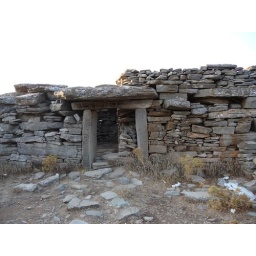
Ancient stone houses near Styra